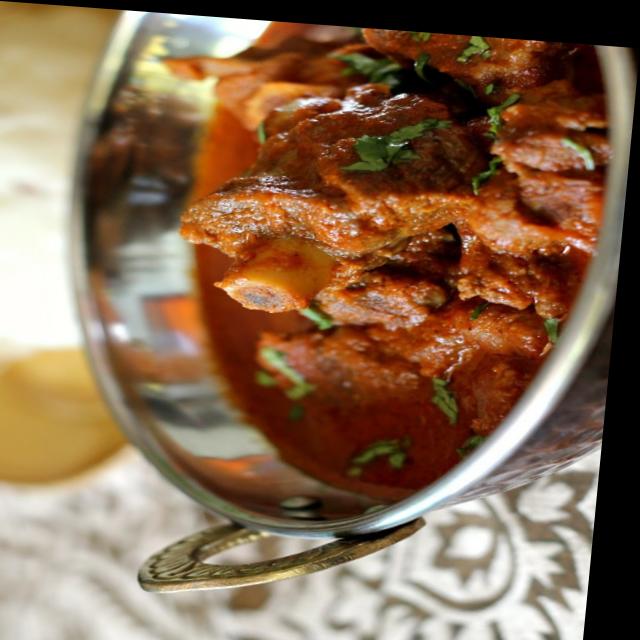
Dish: mutton_curry